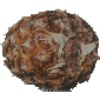
Label: pineapple